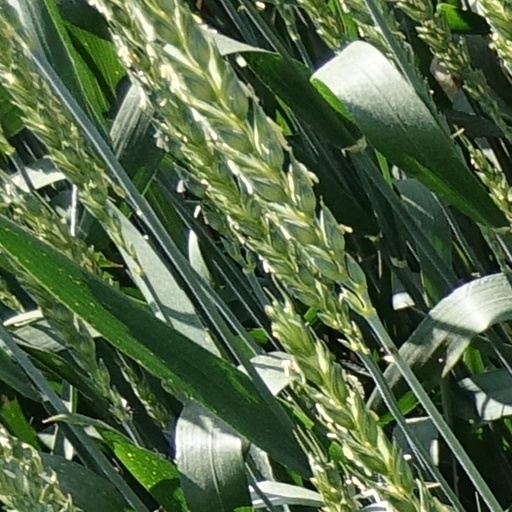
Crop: wheat